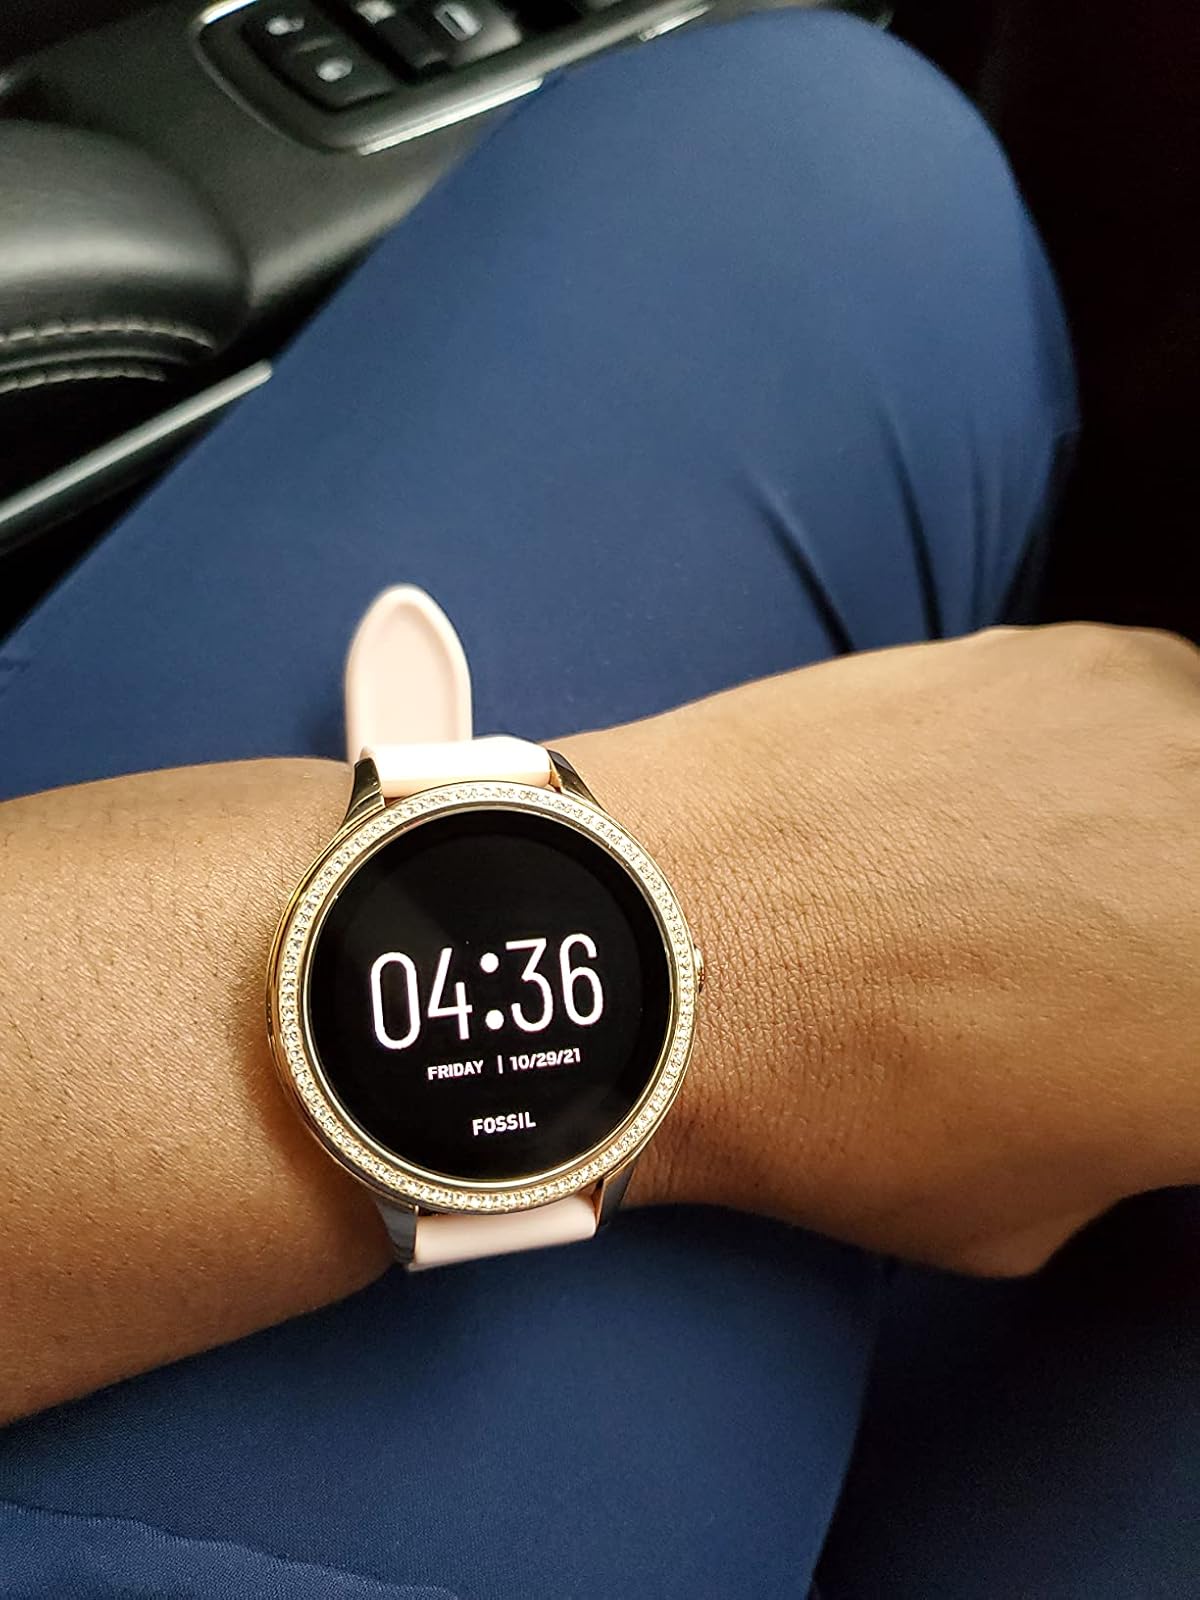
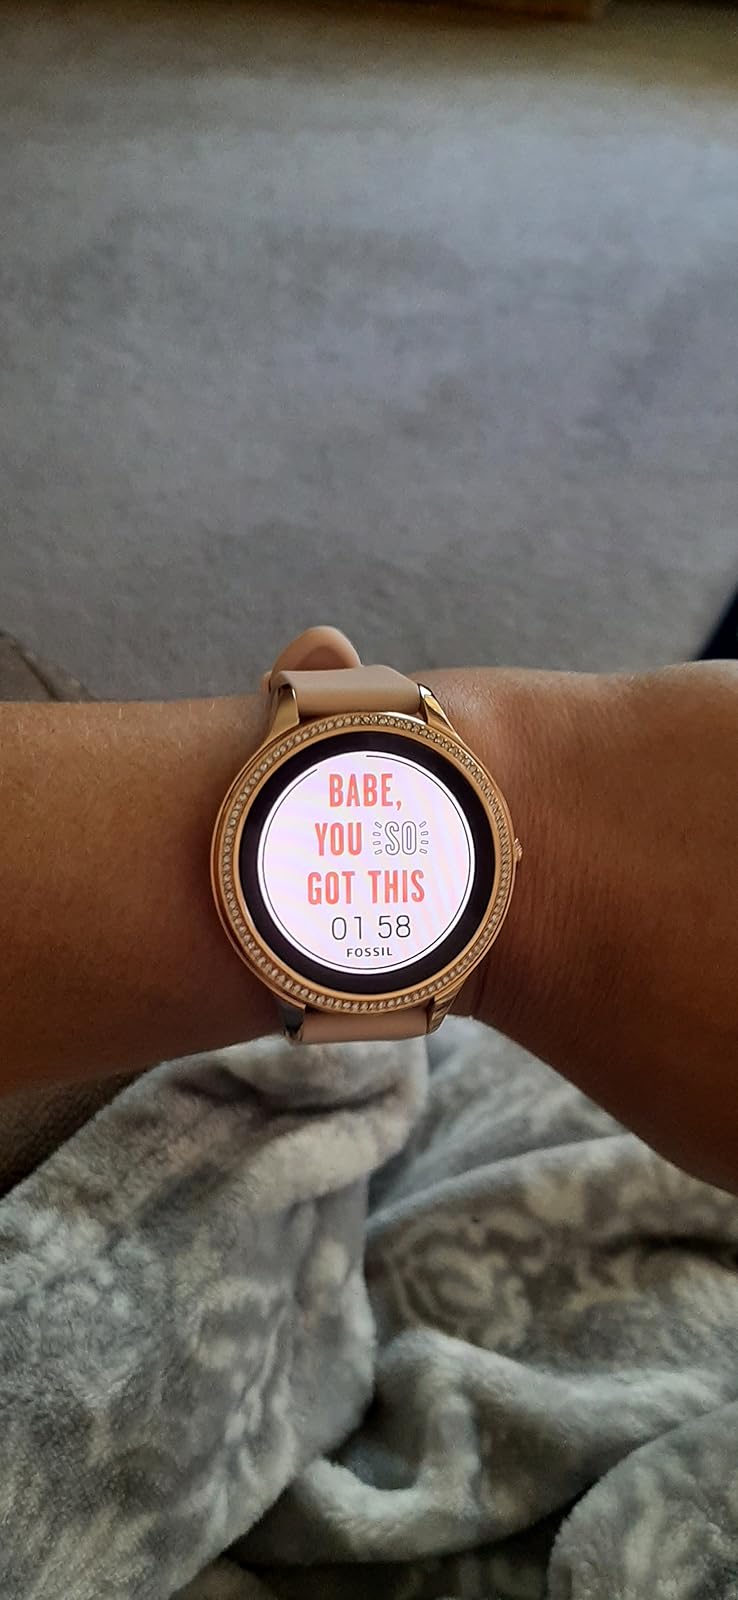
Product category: smartwatch
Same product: yes